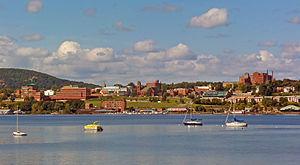
Newburgh est une ville du comté d'Orange situé dans l'État de New York. Au recensement de 2010, la ville était peuplée de 28 866 habitants. C'est le second plus grand district historique de l'État. On y compte plus de quatre mille édifices à caractère historique. À soixante milles de distance de la ville de New York, la ville est accessible via les routes I-87 et I-84. Elle est à quinze minutes de l'aéroport de Newburgh-Stewart. Un service de traversier de Beacon Landing à Newburgh fonctionne en semaine le matin et en soirée. Colonisée au début du 18ᵉ siècle par les Allemands et les Britanniques, Newburgh servait de quartier général de l'armée continentale à partir de mars 1782 jusqu'à la fin de 1783. Newburgh fut le foyer de la deuxième centrale Edison, installée à puissance de 126 lampes au Moulin à laine d'Orange, et a été la deuxième ville américaine pour avoir une rue éclairée à l'électricité. Newburgh fait partie de ''Art Along The Hudson''.